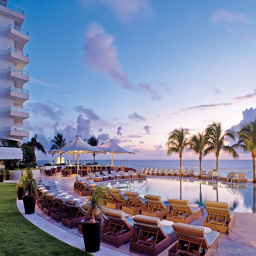
onlyaward - rated hotel rests on the sparkling shores